Saint-Tropez

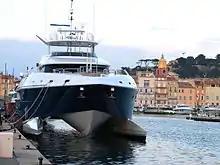
Large catamaran yacht at a marina in Saint-Tropez

The 800-berth port with two marinas hosts boats, including ferries. In the summer season, there is a ferry service between St-Tropez and Nice, Sainte-Maxime, Cannes, Saint-Raphaël. Private yachts may also be chartered.